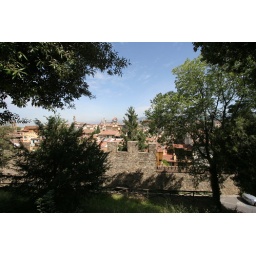
Florence Italy The Arnolfine wall near tower of San Nicollo